Vineland Public Schools

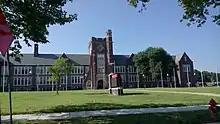
Board of Education Office

Vineland Public Schools is a comprehensive community public school district that serves students in pre-kindergarten through twelfth grade from Vineland, in Cumberland County, in the U.S. state of New Jersey. The district is one of 31 former Abbott districts statewide that were established pursuant to the decision by the New Jersey Supreme Court in "Abbott v. Burke" which are now referred to as "SDA Districts" based on the requirement for the state to cover all costs for school building and renovation projects in these districts under the supervision of the New Jersey Schools Development Authority.